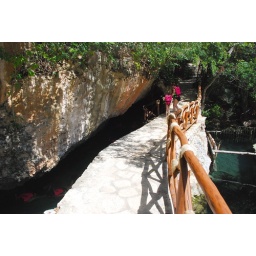
Underground river on the left, under the rock